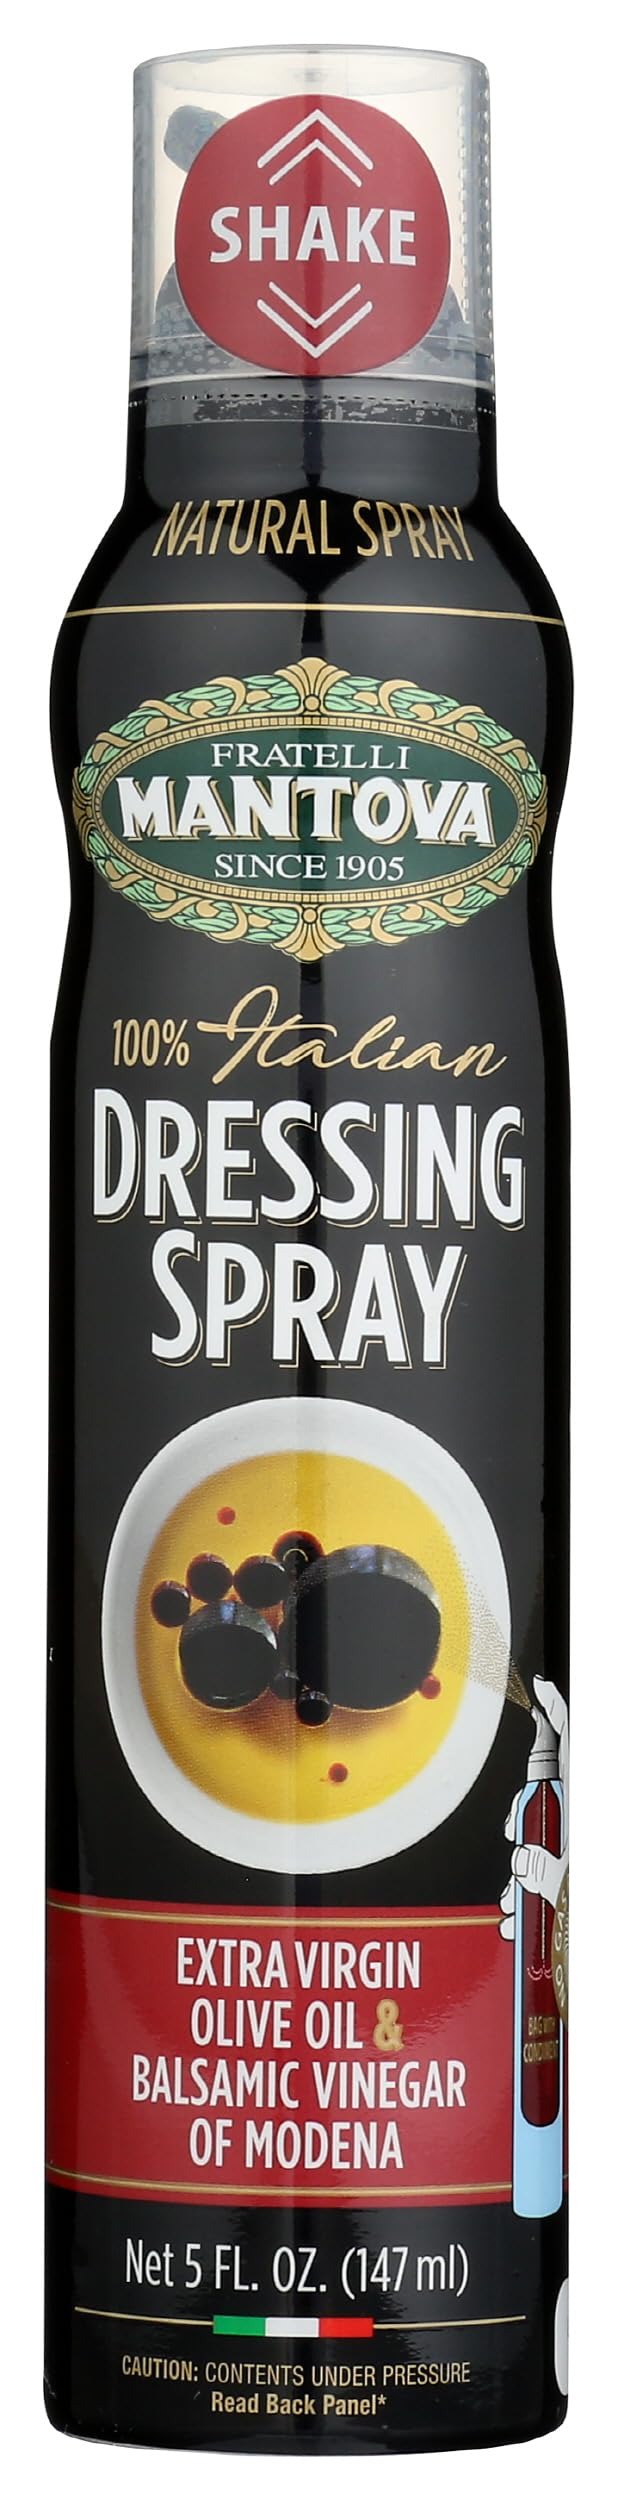
Item Name: Mantova 100% Italian Dressing Spray, Extra Virgin Olive Oil & Balsamic Vinegar of Modena, 5 Fluid Ounce (Pack of 6)
Bullet Point: Mantova 100% Italian Dressing Spray, Extra Virgin Olive Oil & Balsamic Vinegar of Modena, 5 Fluid Ounce (Pack of 6)
Value: 30.0
Unit: Fl Oz

Price: 20.94